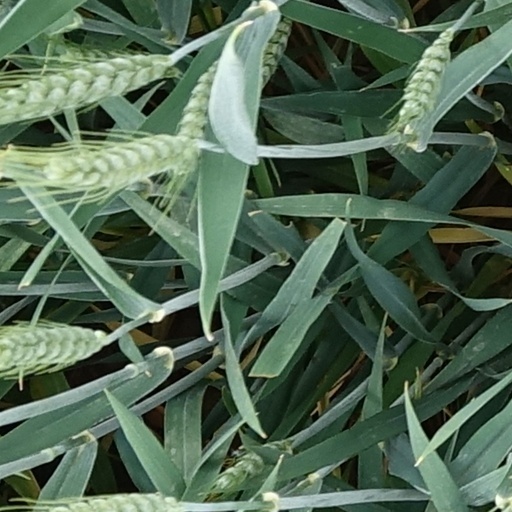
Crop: wheat